Describe the emotion expressed in this image:  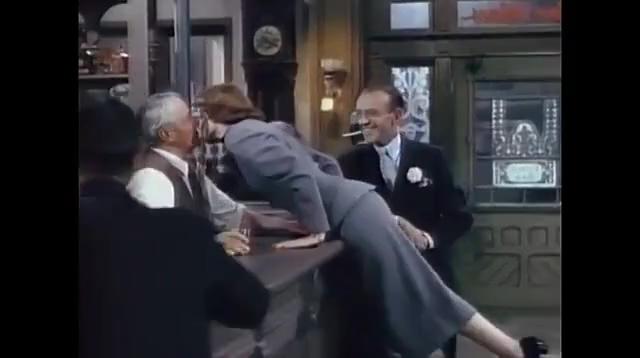
This person displays Fear, valence and arousal with high intensity.